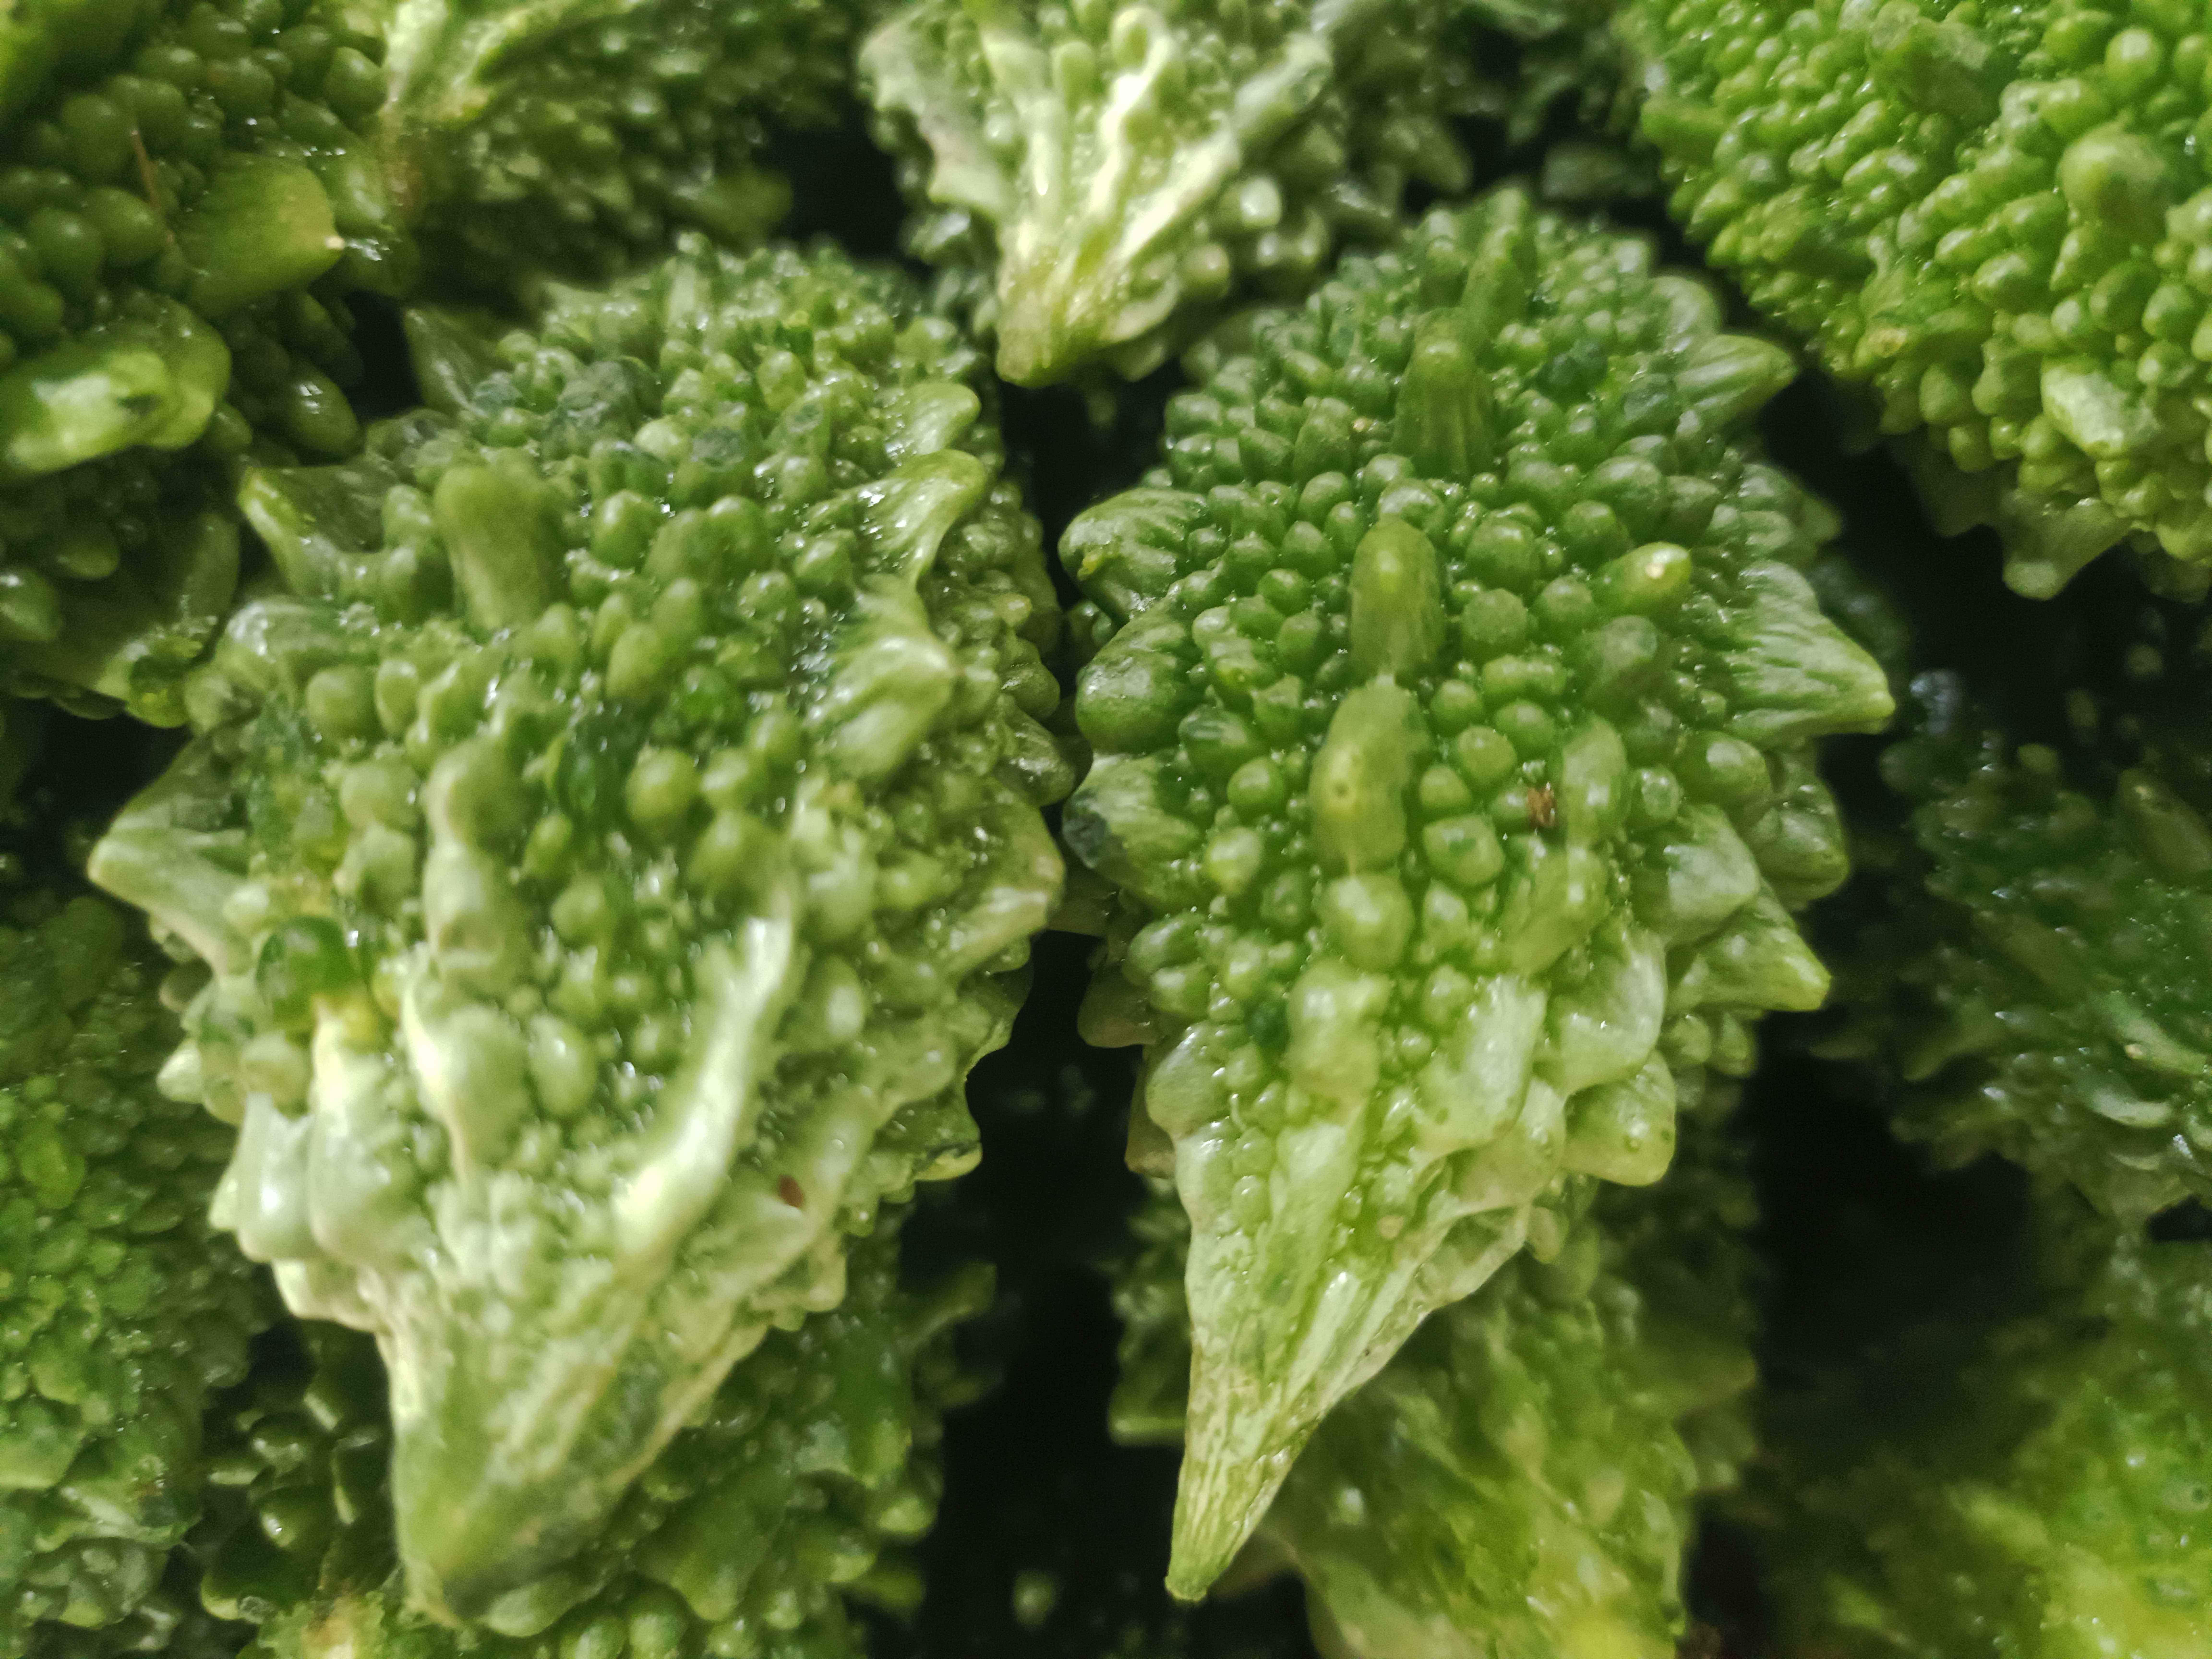
Label: Momordica charantia